Stucky (fandom)

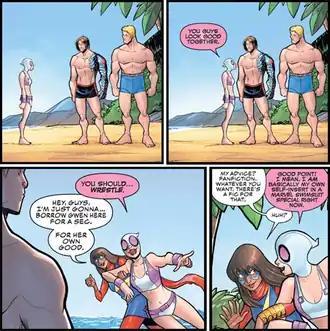
Comic panel from "Gwenpool Strikes Back" #3 in which Gwenpool comments that Steve Rogers and Bucky Barnes should wrestle, and Kamala Khan privately tells her to read fanfiction

In fandom, Stucky (also Steve/Bucky or Bucky/Steve) is the pairing of Steve Rogers (Captain America) and James Buchanan "Bucky" Barnes (the Winter Soldier), fictional characters who appear in comic books and related media produced by Marvel Comics. The pairing is a manifestation of shipping, a phenomenon in fandom wherein individuals create fan works that depict a romantic or sexual relationship between two characters whose relationship in the source material is typically neither romantic nor sexual; Stucky is an example of slash, a genre of fan works that focus on same-sex characters. In accordance with shipping naming conventions, Stucky is a portmanteau of "Steve" and "Bucky".